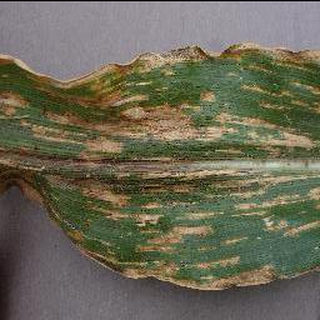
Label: corn_cercospora_leaf_spot